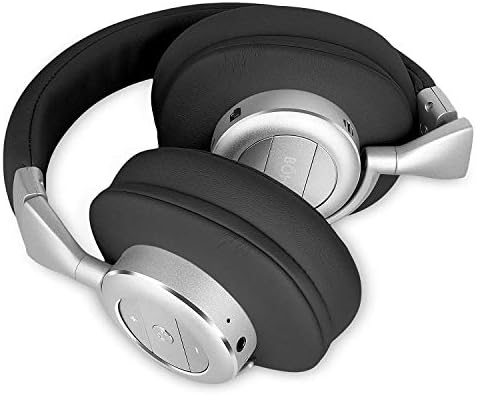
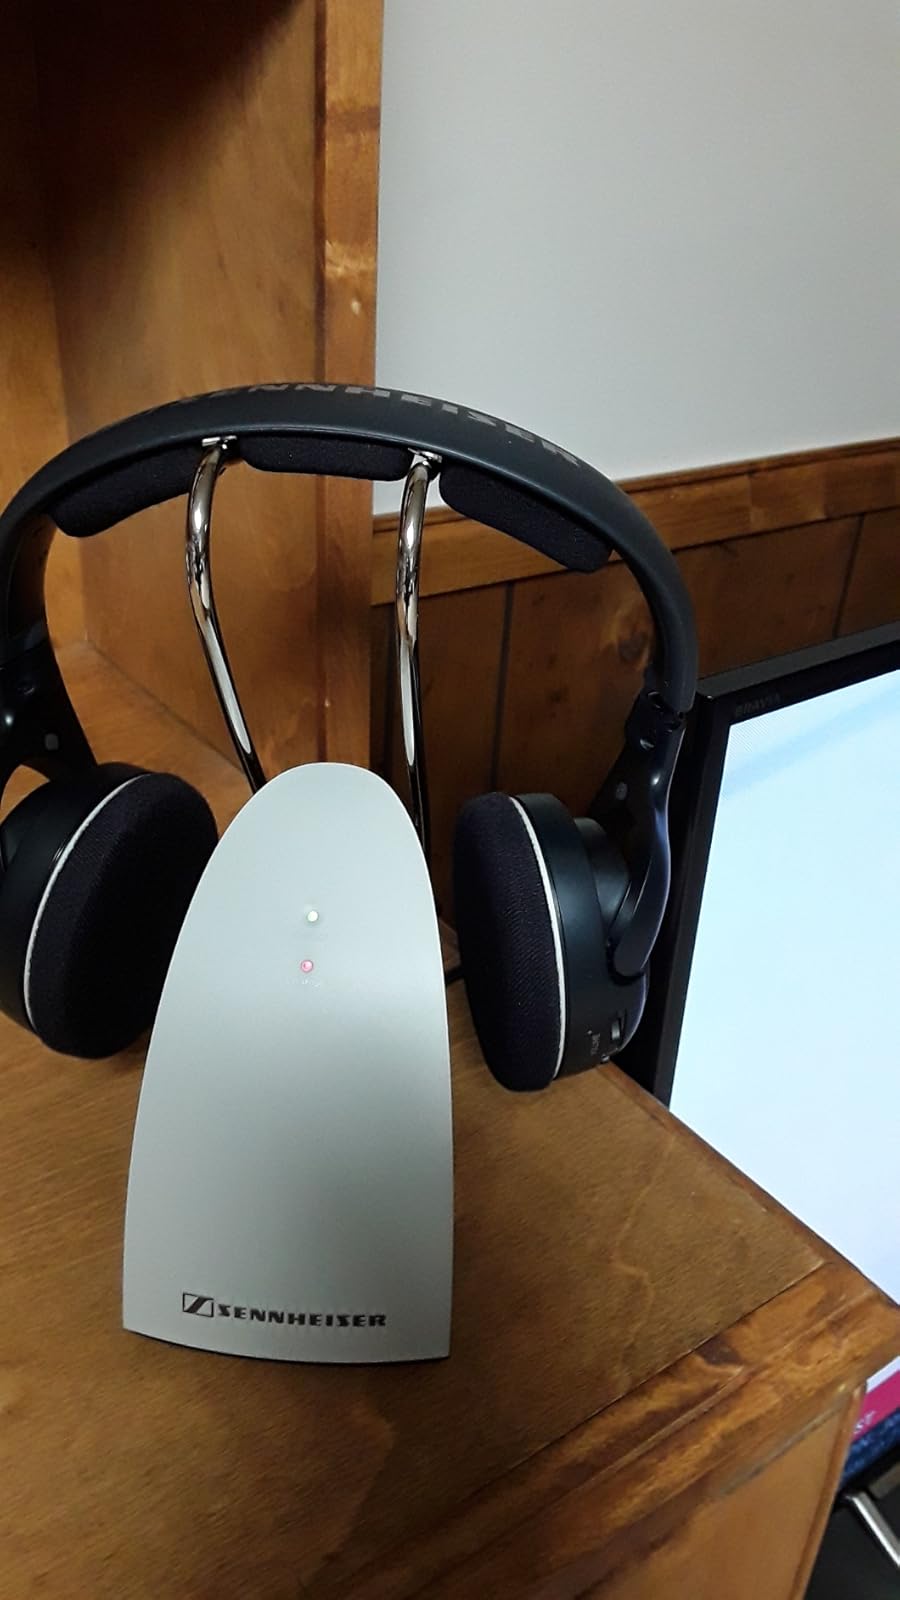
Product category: headphones
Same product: no